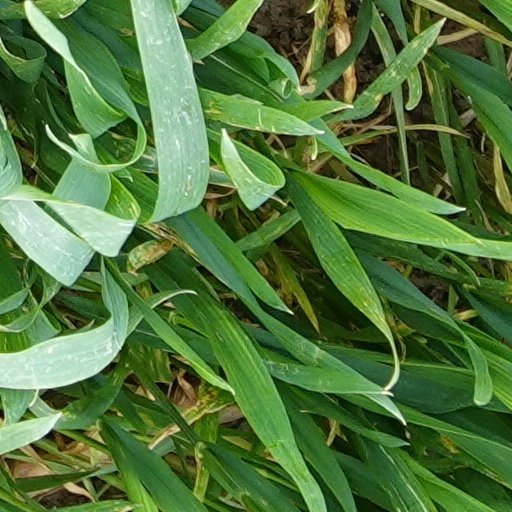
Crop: wheat